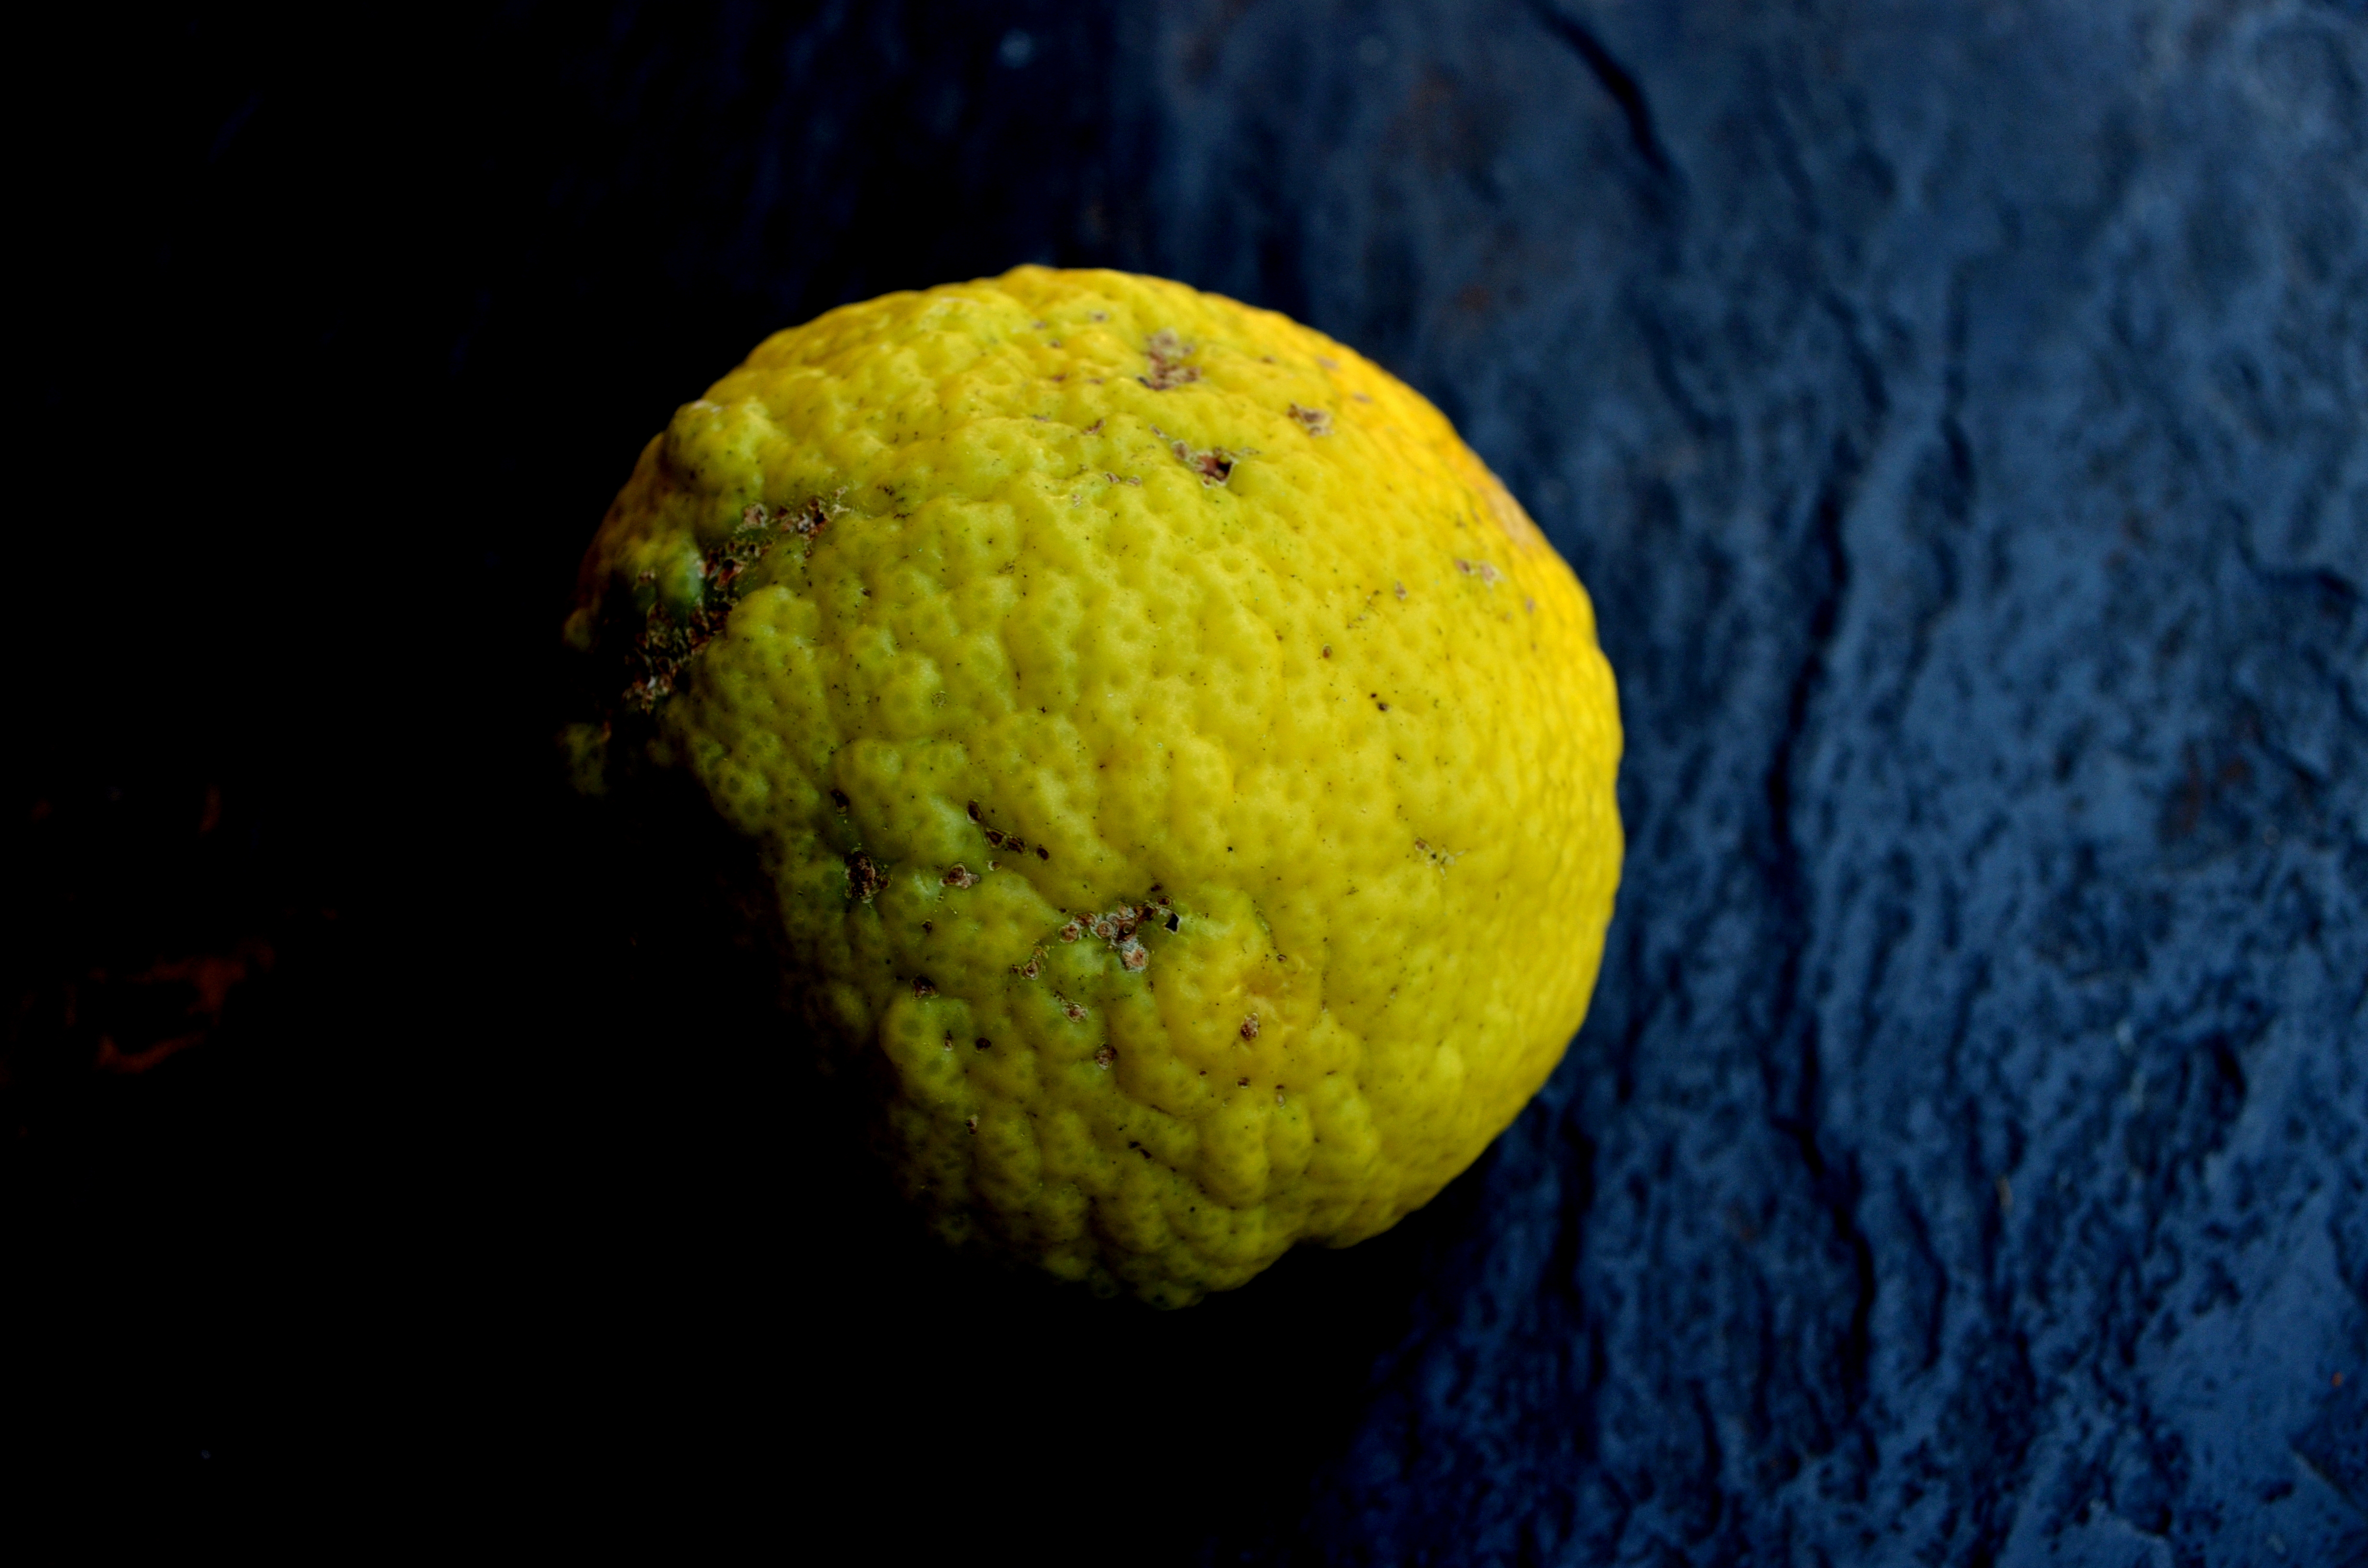
plant, fruit, leaf, flower, pollen, food, green, produce, yellow, close up, ball, negro, amarillo, limon, laja, citrus, macro photography, flowering plant, land plant